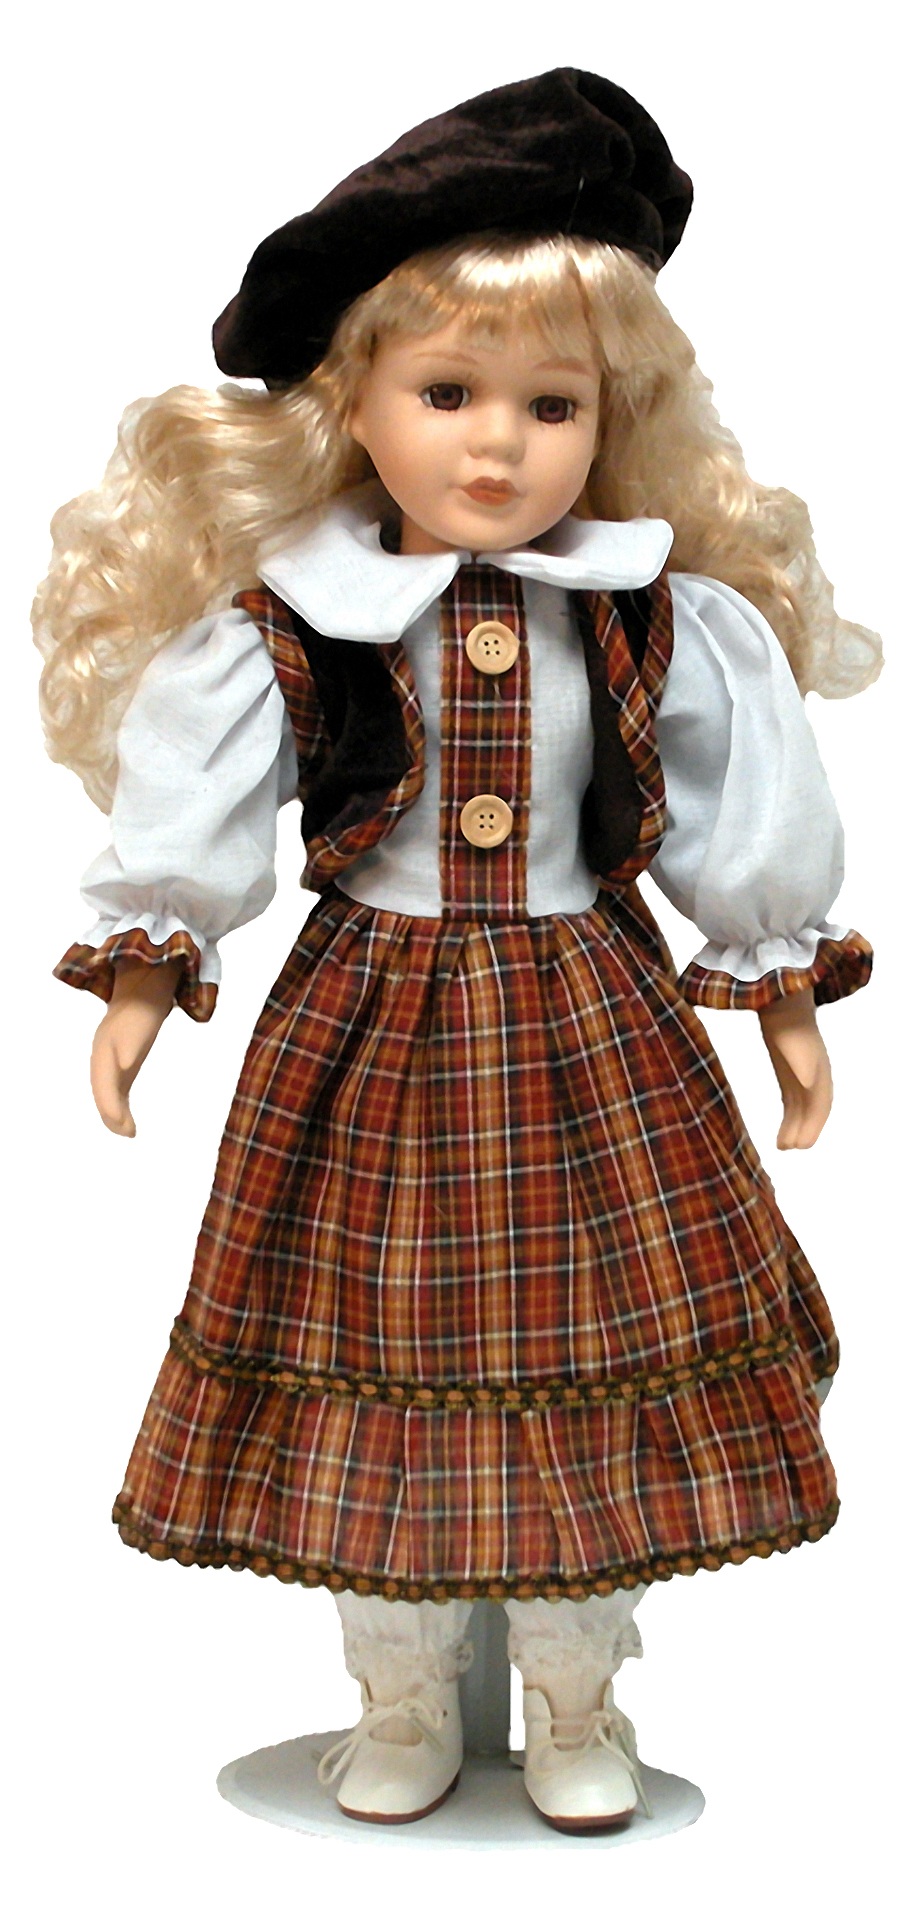
pattern, toy, doll, toddler, figurine, porcelain doll